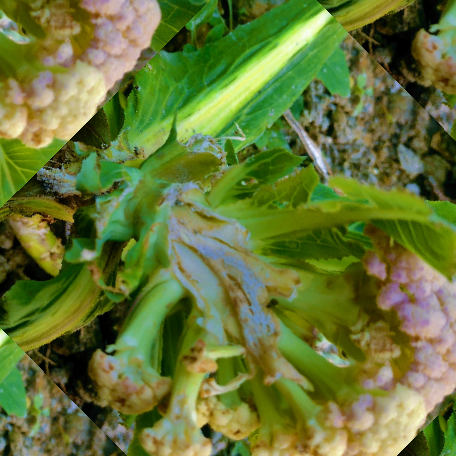
Label: Bacterial spot rot